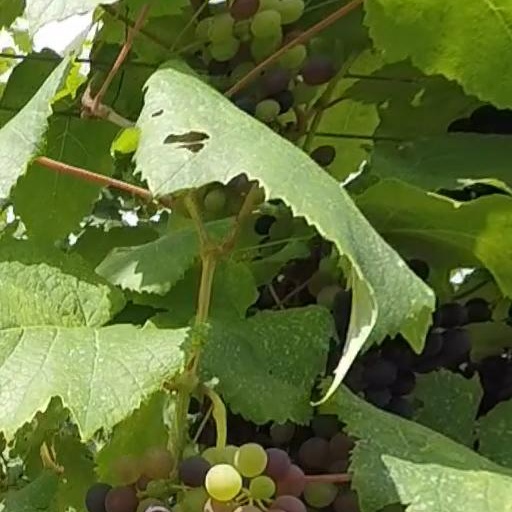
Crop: grape